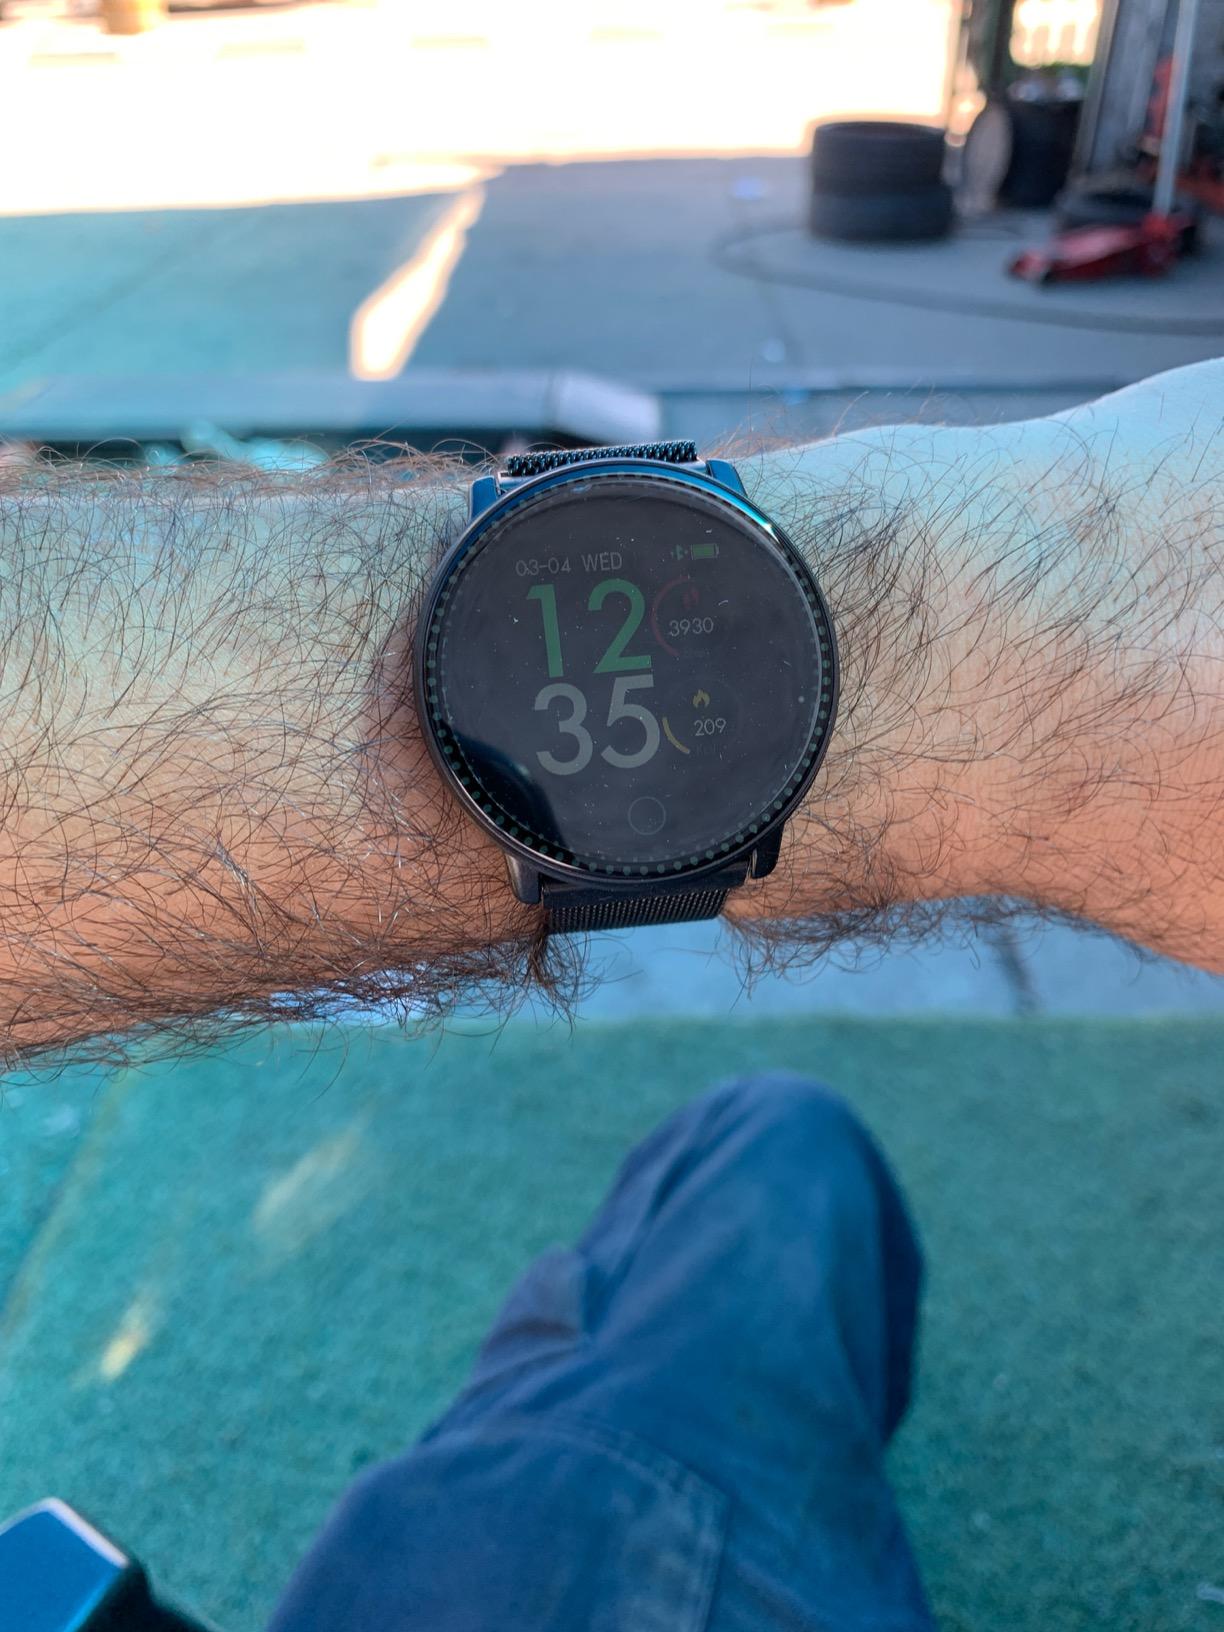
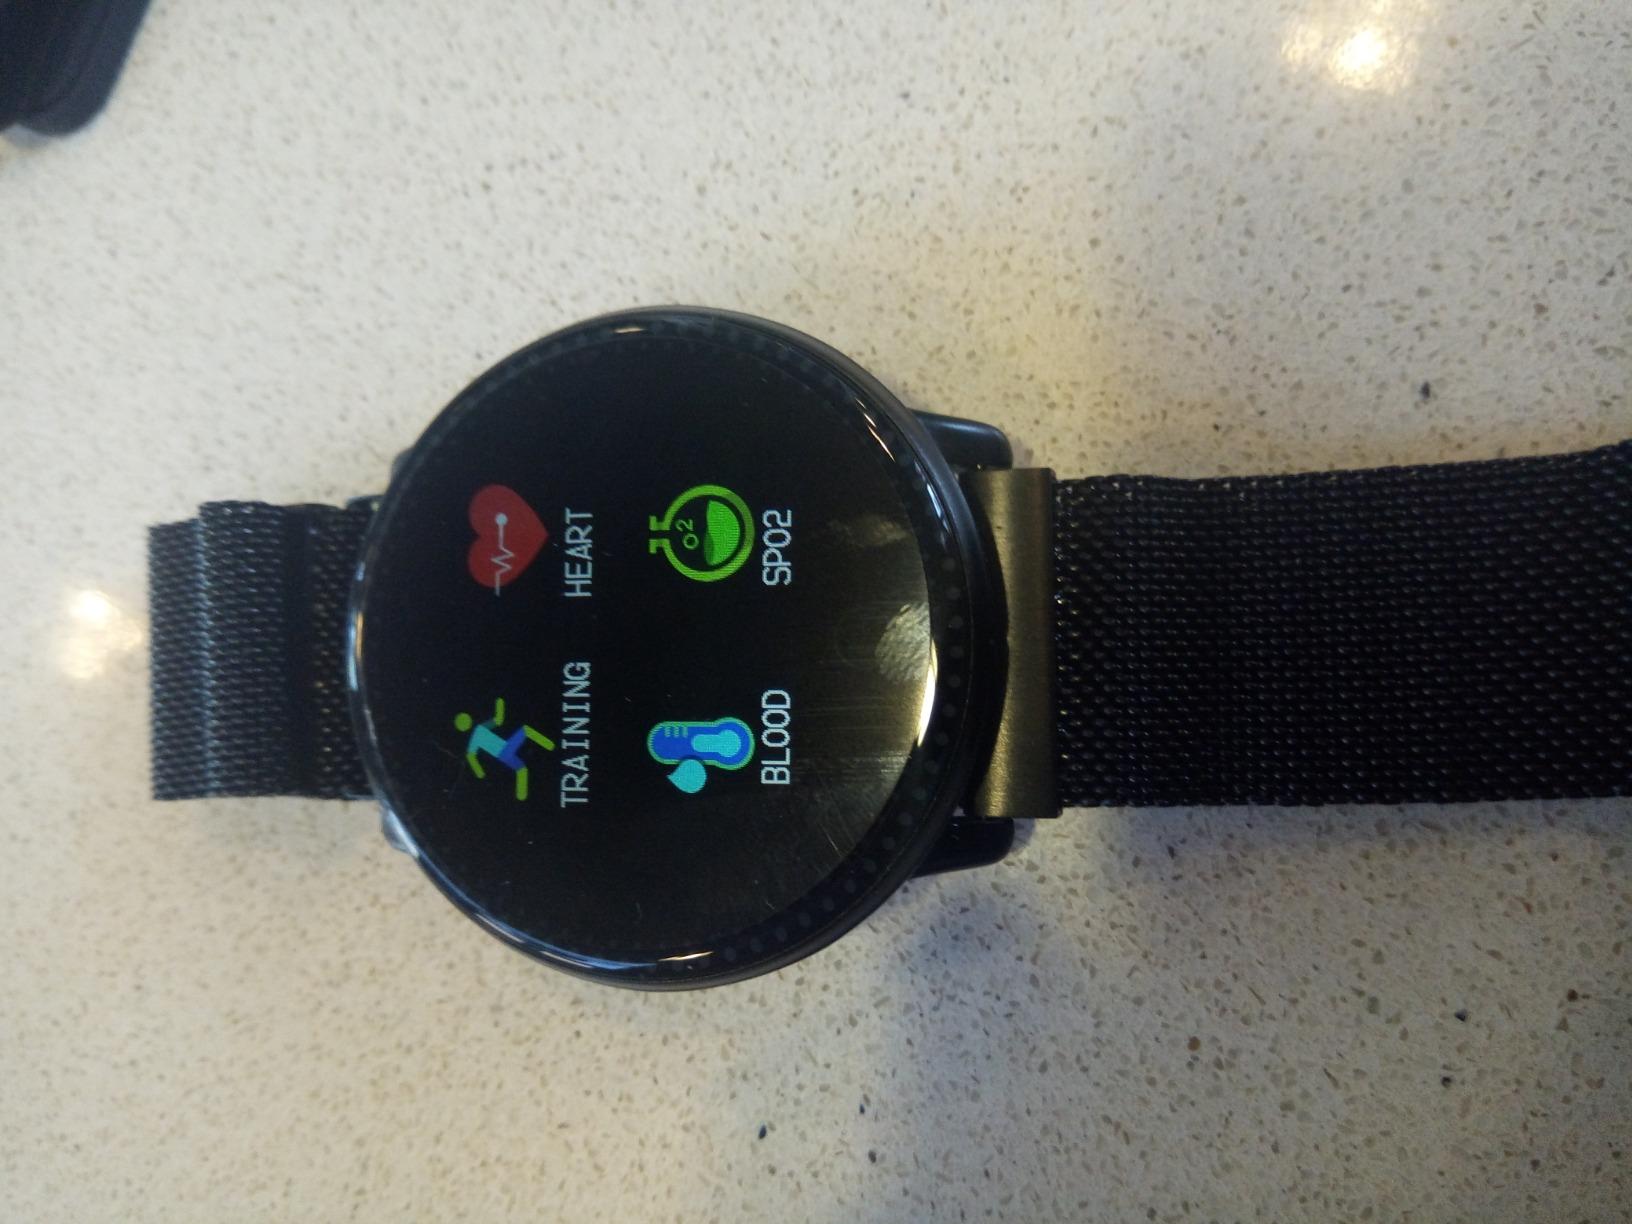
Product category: smartwatch
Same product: yes